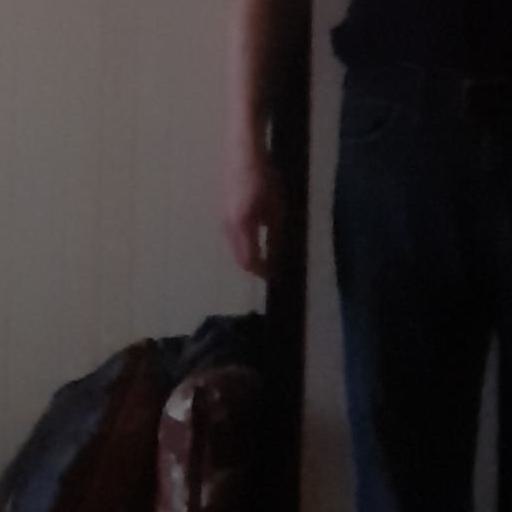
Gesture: no_gesture